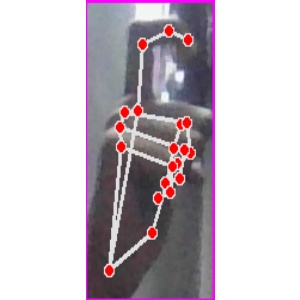
अक्षर: ट